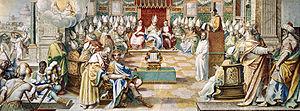
Cesare Nebbia est un peintre italien de la Renaissance tardive. Il produisit des œuvres dans le style maniériste.